Kunststiftung NRW

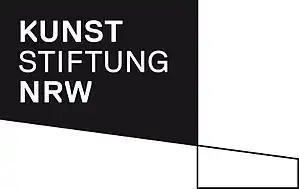

Kunststiftung NRW ("Art Foundation NRW") is a foundation created by the government of the German state North Rhine-Westphalia. It was established on September 12, 1989, and started operations in the spring of 1990. It is based in Düsseldorf, Germany.